Private Road

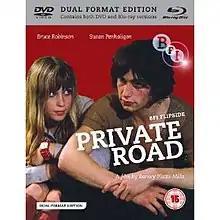
DVD cover

Private Road is a 1971 British drama film directed by Barney Platts-Mills and starring Susan Penhaligon and Bruce Robinson. It was Platts-Mills second feature, following his debut with "Bronco Bullfrog" (1970).